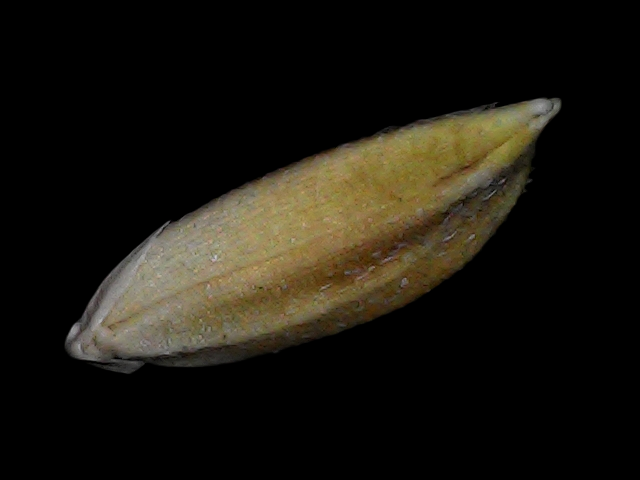
Rice variety: Bd91